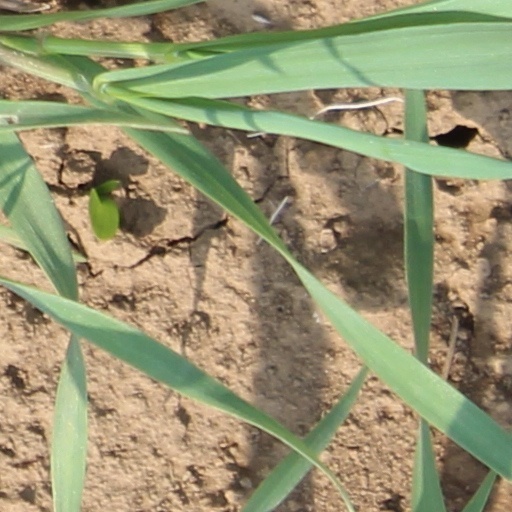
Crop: wheat